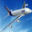
Label: airplane